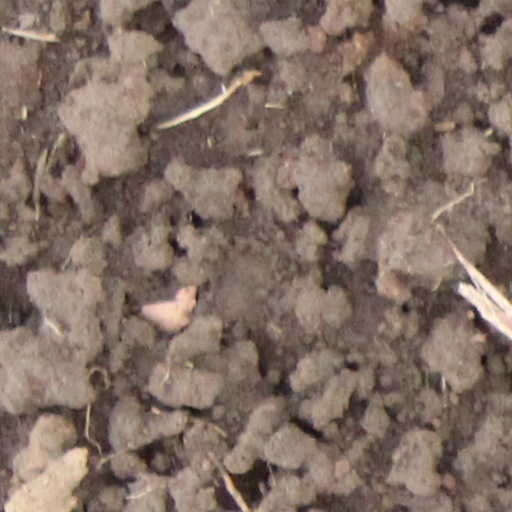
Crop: wheat